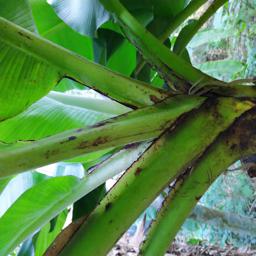
Label: JAHAJI STEM